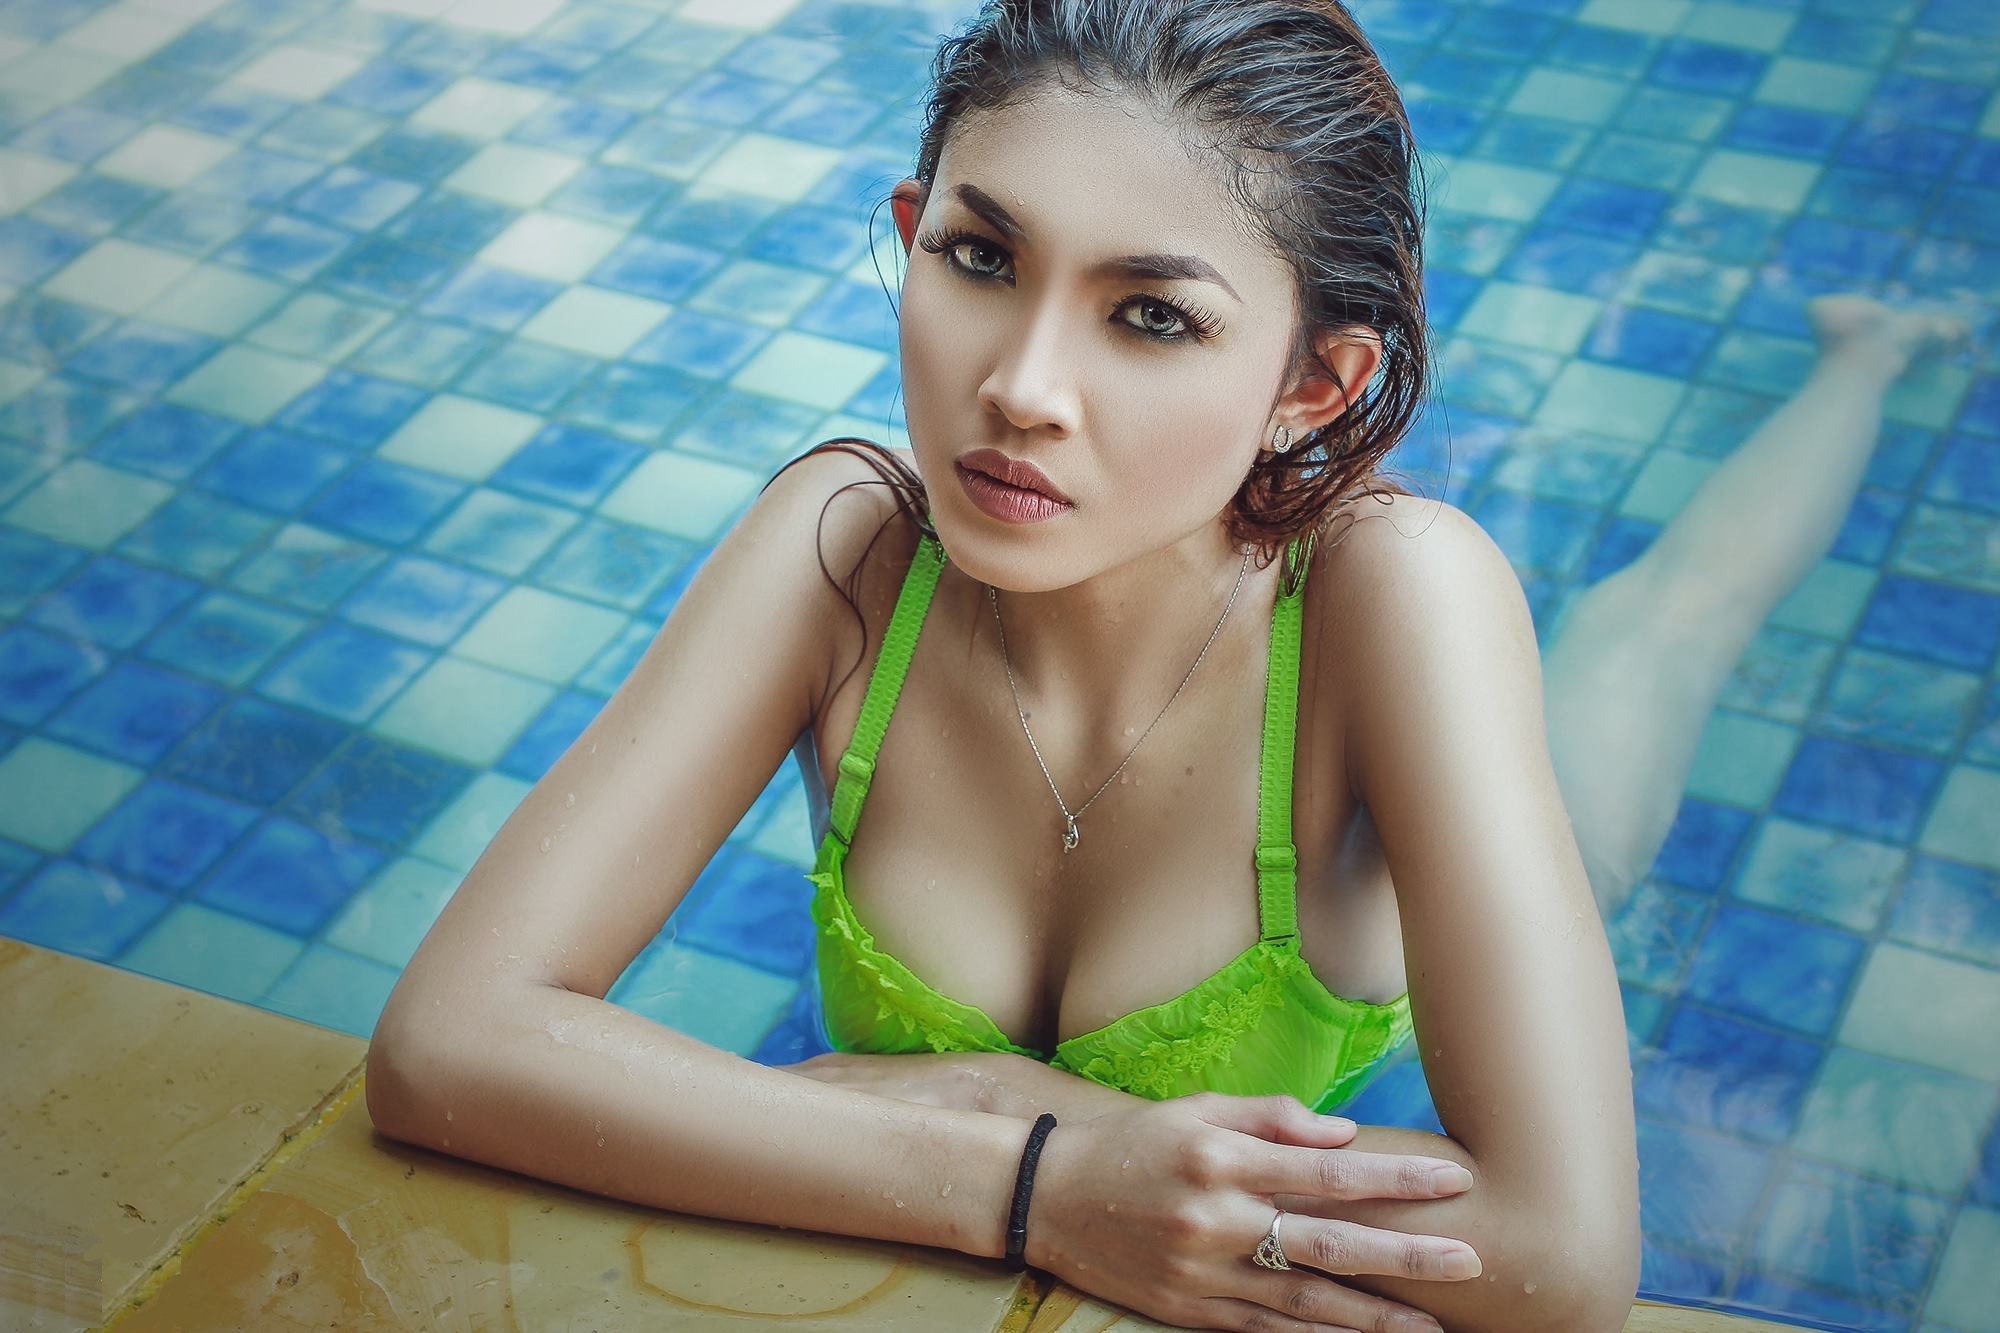
person, girl, hair, photography, trunk, pool, female, leg, swim, portrait, model, sitting, fashion, hairstyle, bikini, long hair, human body, black hair, face, eye, thigh, photograph, skin, beauty, sexy, abdomen, photo shoot, brown hair, portrait photography, human positions, art model, supermodel, gravure idol